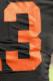
Number: 3